Music of the United States

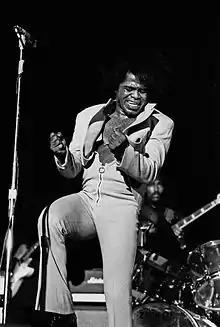
Singer James Brown was critical in the transition of rhythm and blues to soul music and pioneering funk music.

Country music is primarily a fusion of African American blues and spirituals with Appalachian folk music, adapted for pop audiences and popularized beginning in the 1920s. The origins of country are in rural Southern folk music, which was primarily Irish and British, with African and continental European musics. Anglo-Celtic tunes, dance music, and balladry were the earliest predecessors of modern country, then known as "hillbilly music". Early hillbilly also borrowed elements of the blues and drew upon more aspects of 19th-century pop songs as hillbilly music evolved into a commercial genre eventually known as "country and western" and then simply "country". The earliest country instrumentation revolved around the European-derived fiddle and the African-derived banjo, with the guitar later added. String instruments like the ukulele and steel guitar became commonplace due to the popularity of Hawaiian musical groups in the early 20th century.